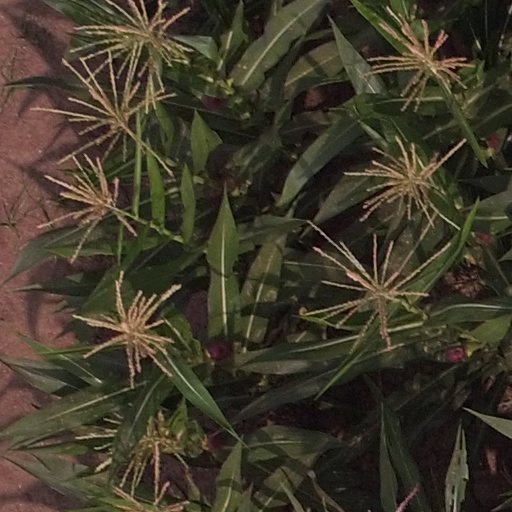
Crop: maize; corn